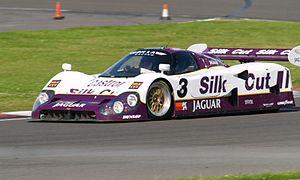
John Nielsen est un pilote automobile danois né le 7 février 1956 à Varde. Il est le premier pilote danois à remporter les 24 Heures du Mans en 1990, ce qui constitue son unique victoire dans la classique mancelle en dix-huit participations échelonnées de 1986 à 2008.
La Jaguar XJR-12 est une voiture de course développée et construite par TWR pour Jaguar dans le but de participer, à partir de 1990, au championnat du monde des voitures de sport et au Championnat IMSA GT. Les Jaguar XJR-12 ont concouru jusqu'en 1993, avant que Jaguar la remplace par la Jaguar XJ220 aux 24 Heures du Mans.